Bresci Circle

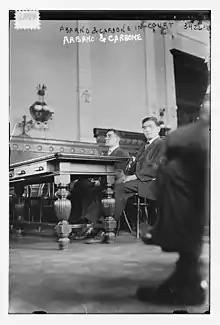
Abarno and Carbone in court

As the Circle planned a repeat attack for March 1915, the police were ready. Two young men dressed as laborers entered St. Patrick's at Mass with lit and later concealed cigars. One placed a device from his coat pocket on the floor and lit it with his cigar. A woman who had been cleaning the marble floor stopped his exit and a nearby, elderly man smothered the device's fuse. Another nearby large man grabbed the accomplice. The events transpired with such rapidity that few of the service's participants noticed. The scrubwoman, elderly man, and large man had all been planted members of the police. The bomb squad chief had followed the anarchists by limousine, and fifty disguised officers were deployed at the church. The bomb squad stood for photographs. Frank Abarno and Carmine Carbone were convicted for the attempted bombing and were sentenced to Sing Sing for six to twelve years, half of the maximum. The undercover Polignani received multiple death threats upon his identity's reveal.